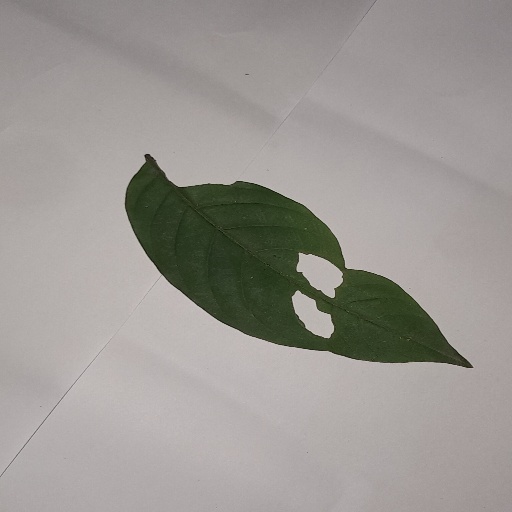
Species: HariTaki
Leaf condition: Shot Hole